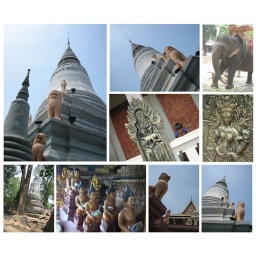
A temple built to house relics washed by the river during a flood.